Facadism

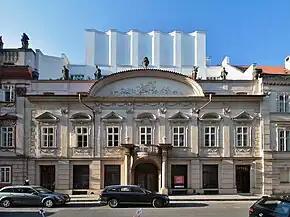
In the early 1920s, the Anglo-Czechoslovak Bank tore down its head office, the in Prague, and had it rebuilt behind the preserved façade on a design by architect Josef Gočár, visible in the background

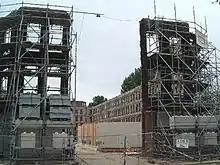
Preservation of a 19th-century facade, Noordereiland, Rotterdam

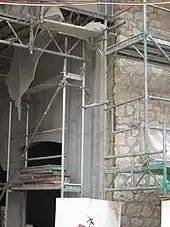
Reverse façadism: New construction with an old-looking façade hung in front of a cast concrete wall, as built in the Dom-Römer Project in Frankfurt am Main.

Facadism, façadism, facadectomy, or façadomy is the architectural and construction practice where the facade of a building is designed or constructed separately from the rest of a building, or when only the facade of a building is preserved with new buildings erected behind or around it.